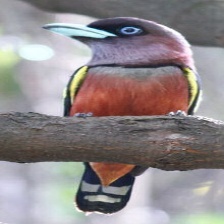
Species: BANDED BROADBILL
Scientific name: EURYLAIMUS JAVANICUS